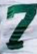
Number: 7